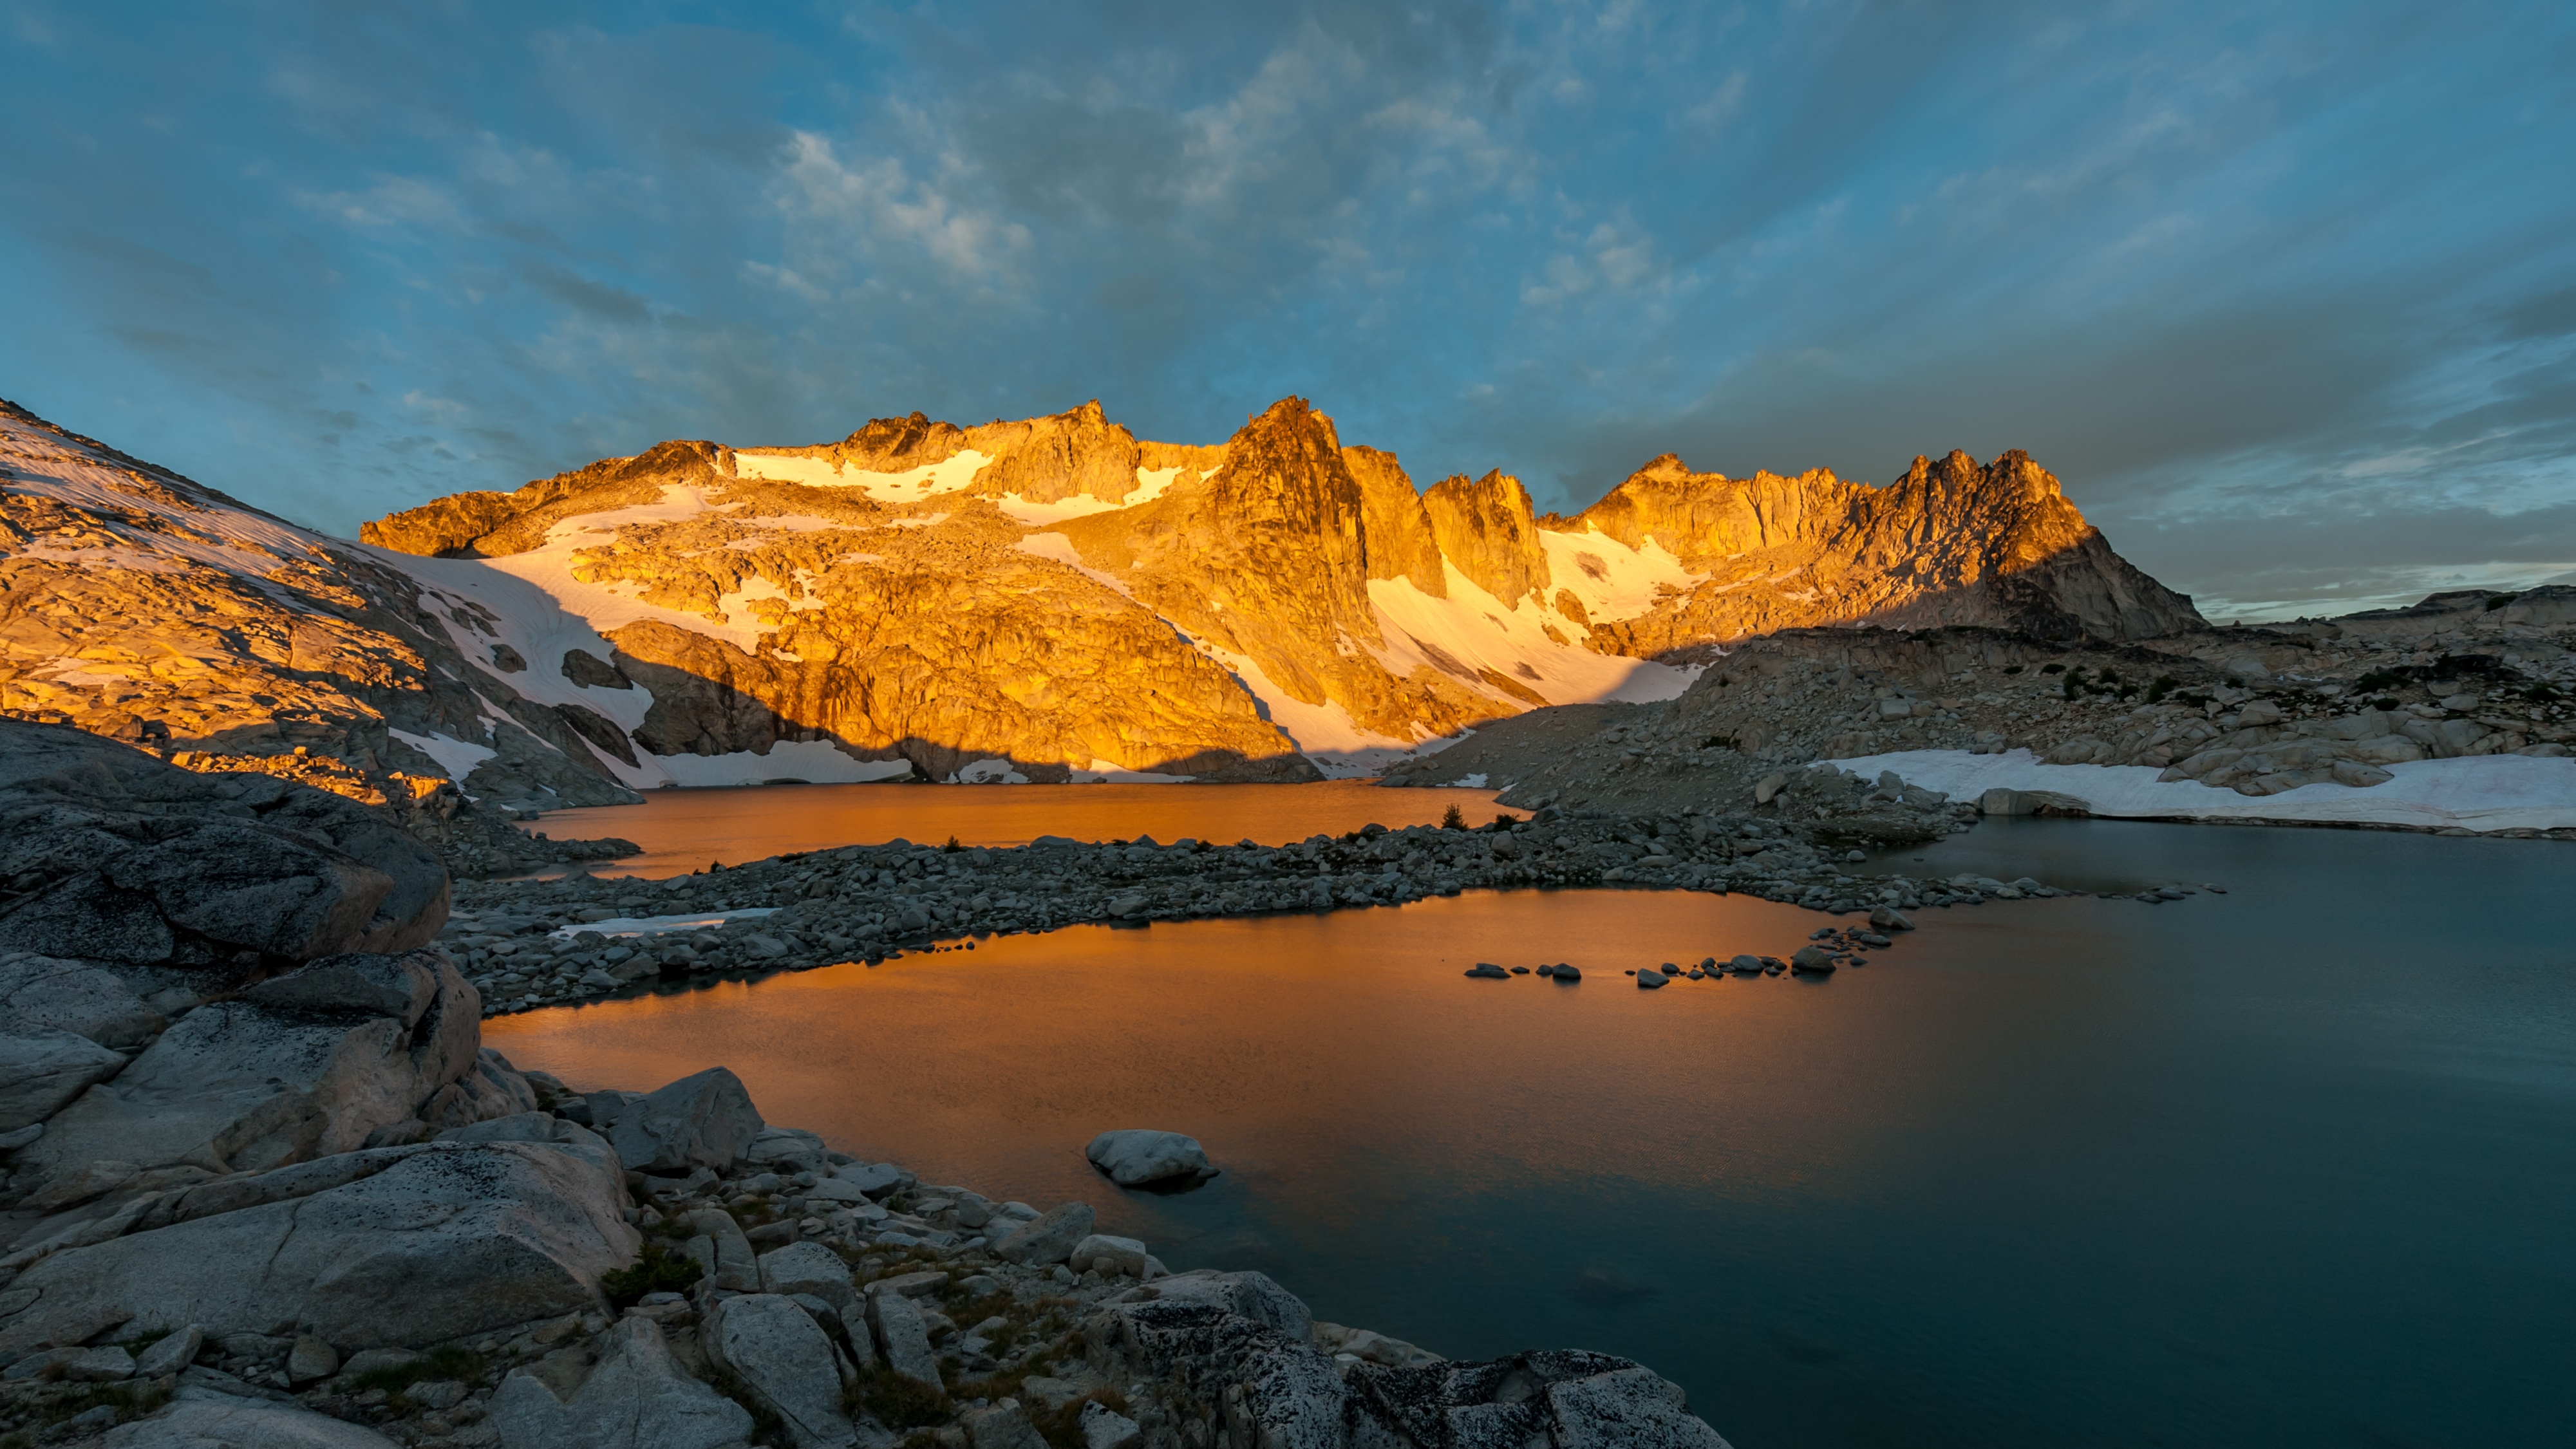
landscape, sea, coast, water, nature, rock, wilderness, mountain, cloud, sky, sunrise, sunset, morning, lake, dawn, mountain range, dusk, reflection, terrain, geology, plateau, fell, loch, landform, geographical feature, mountainous landforms